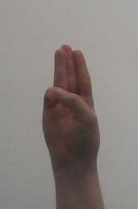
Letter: thaa